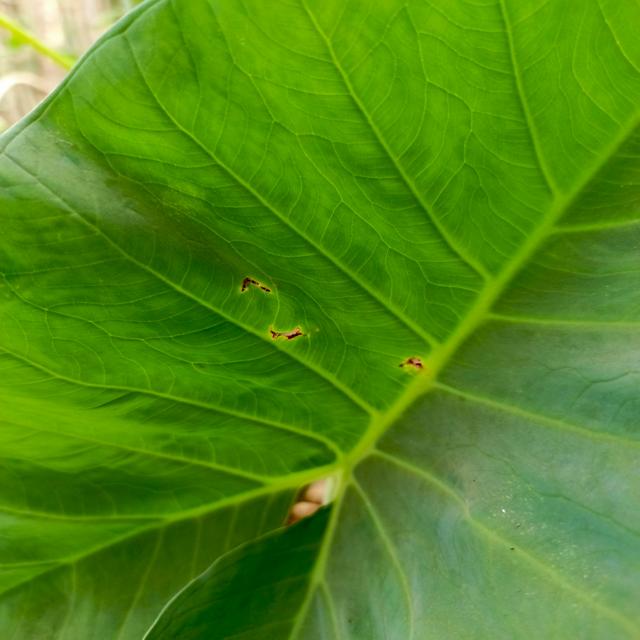
Label: Early_Blight